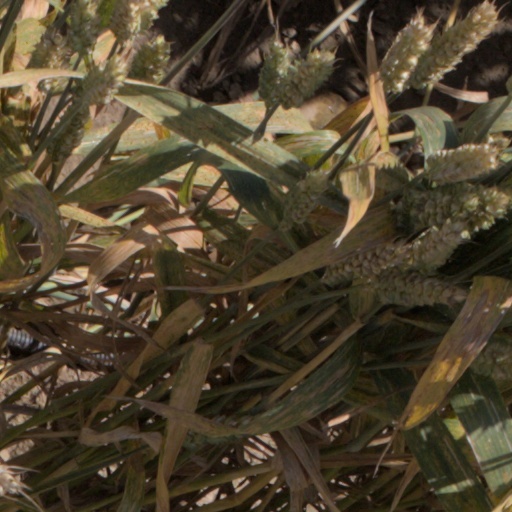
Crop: wheat